The Graveyard Shift (novel)

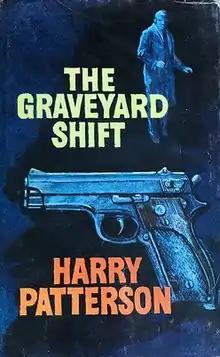
First edition cover

The Graveyard Shift is a 1965 novel by Harry Patterson, also known as Jack Higgins.